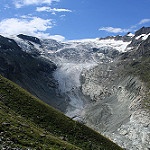
Scene: Outdoor